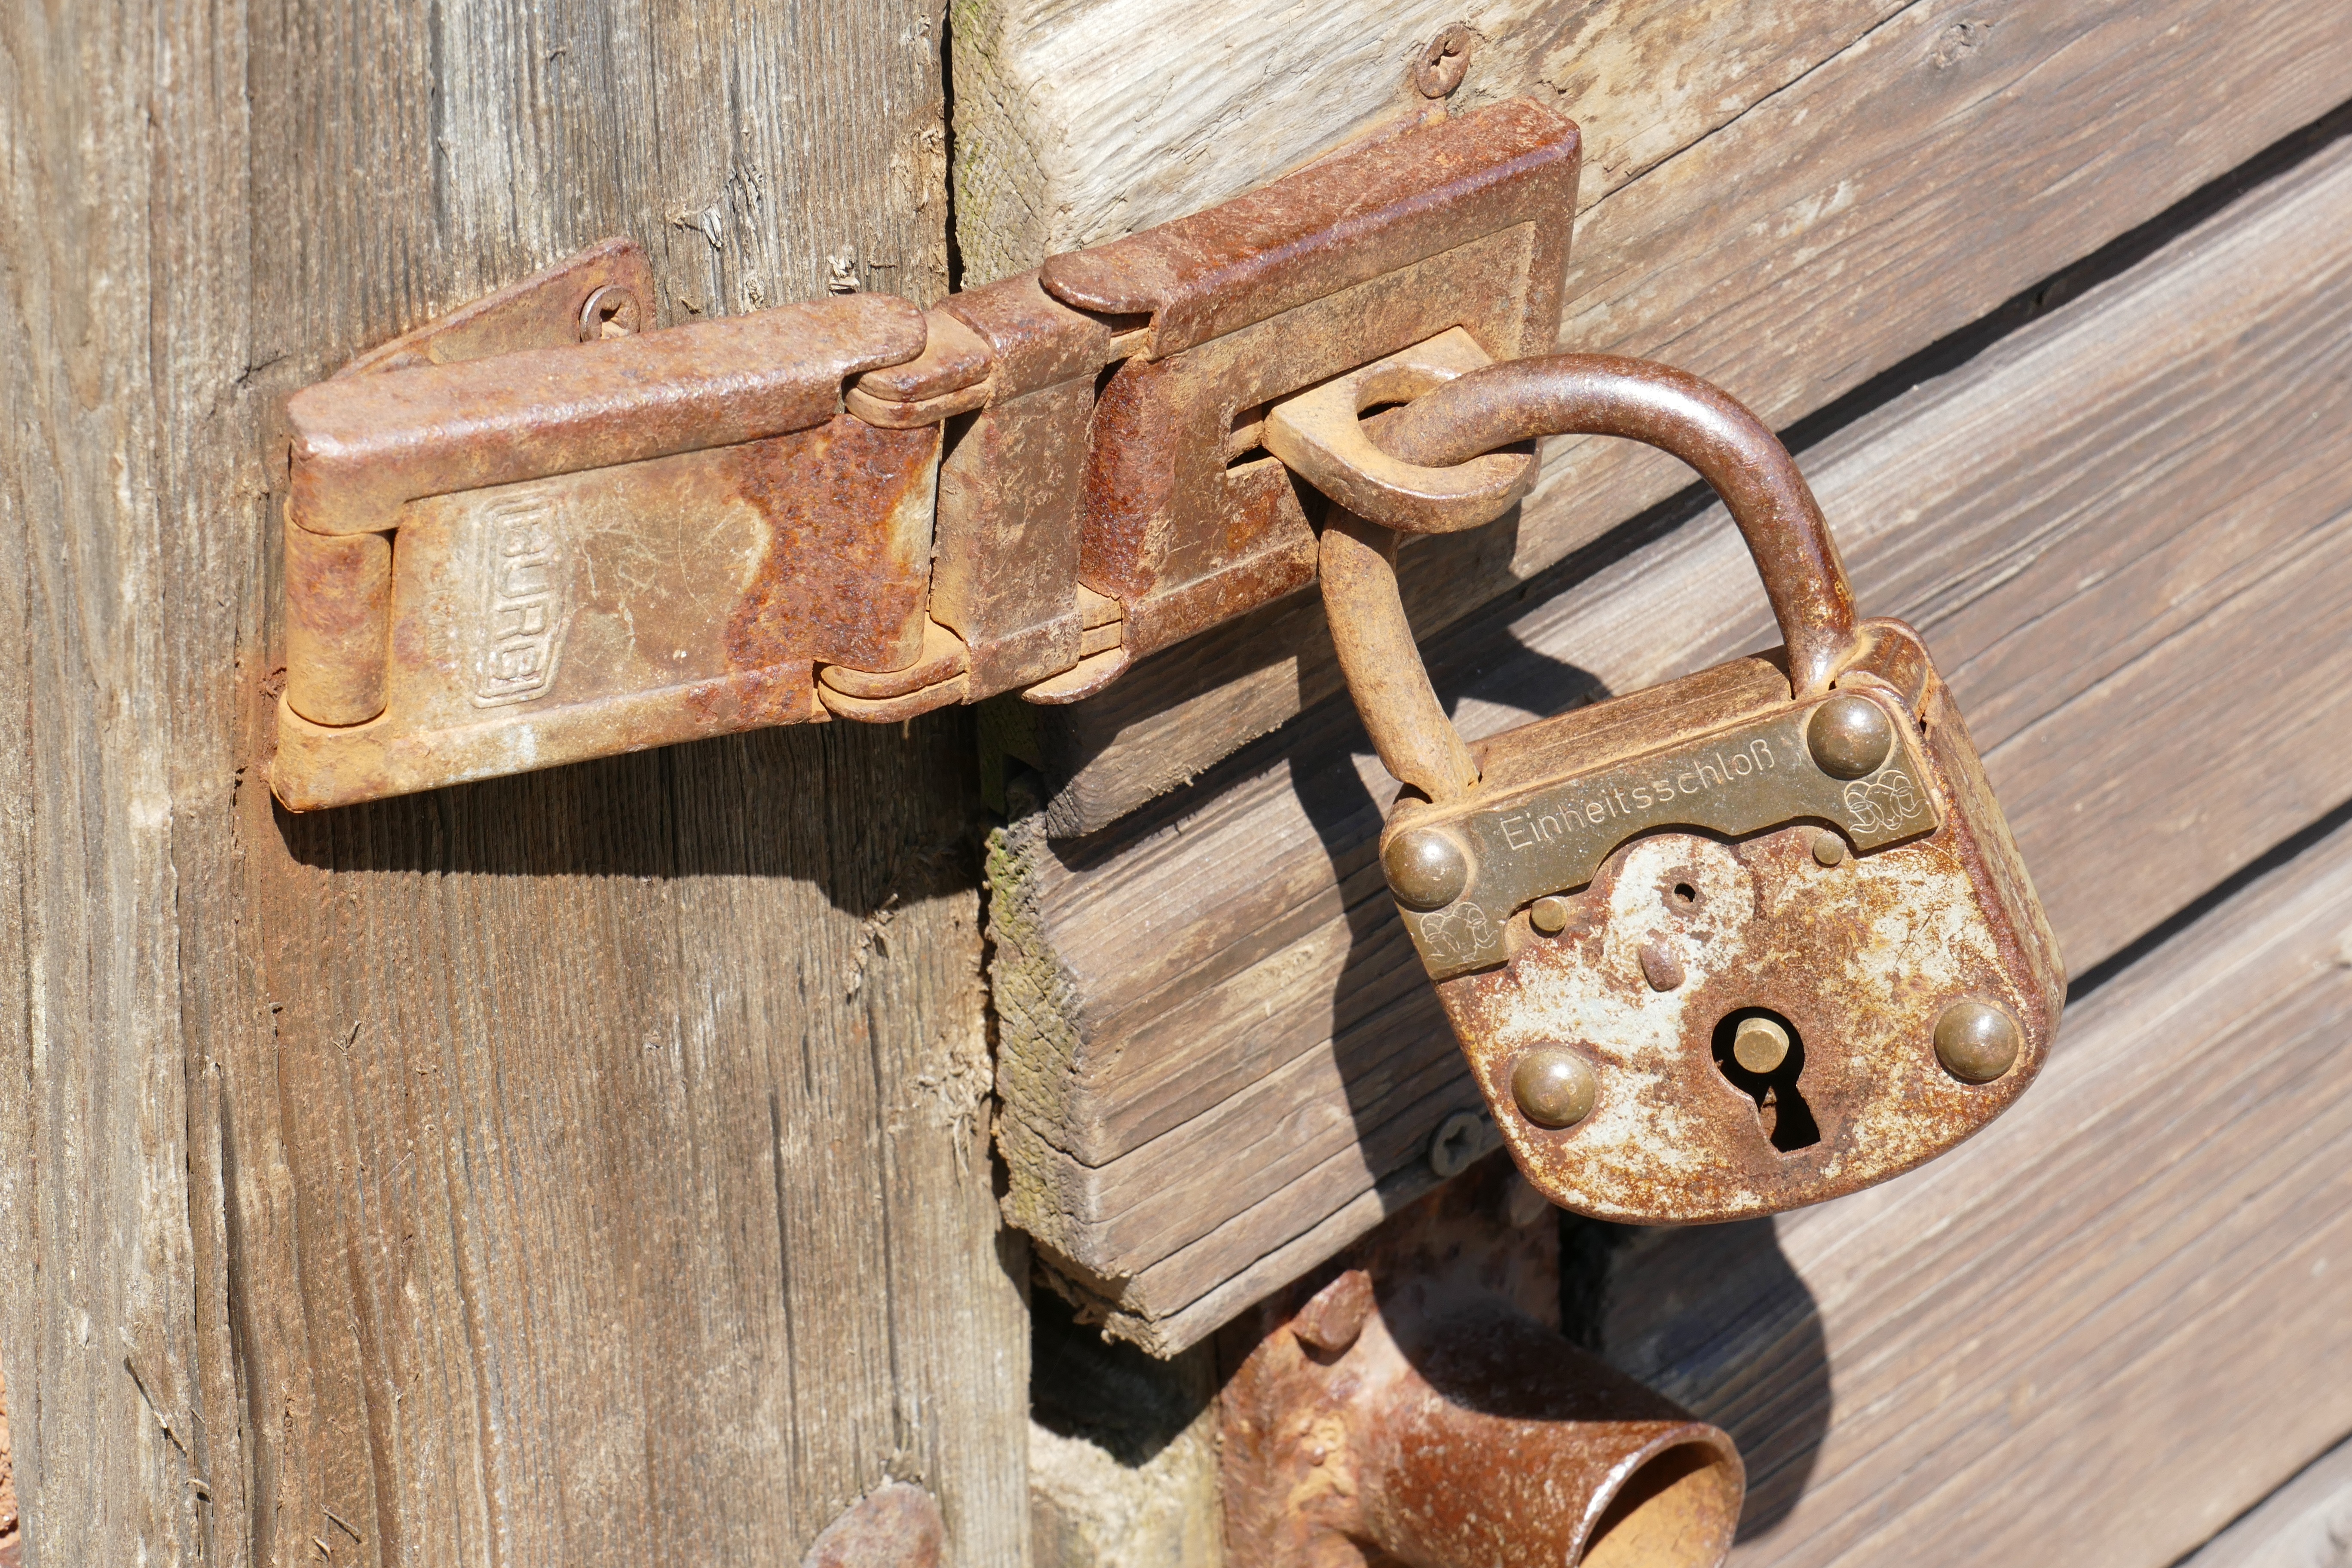
wood, antique, old, castle, door, padlock, bridle, product, rusty, closed, carving, historically, old wooden door, fitting, man made object